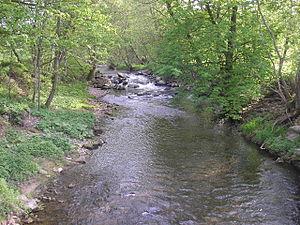
L'Ilm est une rivière allemande d'une longueur de 129 km qui coule dans le land de la Thuringe. Elle est un affluent en rive gauche de la Saale et donc un sous-affluent de l'Elbe.